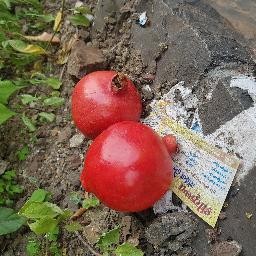
Fruit: Pomegranate
Quality: Good